Battle of Depot Street

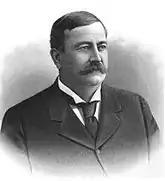
Howell

When Knoxville Electric Street Railway's assets were auctioned off, a group of investors represented by Ohio businessman C.C. Howell (1848–1902) won the largest portion of the company, while McAdoo won the much smaller Rapid Transit portion. McAdoo reorganized Rapid Transit as the Citizens Railway Company, and focused on the untapped market of North Knoxville (then a separate city). Howell, meanwhile, severed the connection between his system and Citizens Railway, effectively cutting the latter off from the downtown area. In September 1895, he attempted to build tracks over routes granted to Citizens Railway, but was stopped by the city after a long court battle.